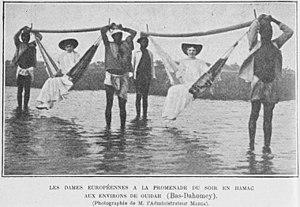
}Les dames européennes a la promenade du soir en hamac aux environs de Ouidah (Bas-Dahomey)} Licensing This work is in the public domain in its country of origin and other countries and areas where the copyright term is the author's life plus 70 years or fewer. You must also include a United States public domain tag to indicate why this work is in the public domain in the United States.